Sergei Volnukhin

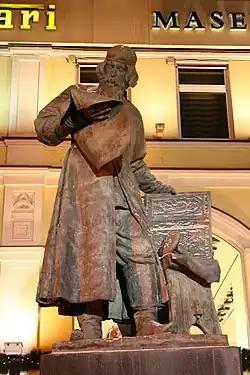
Monument to Ivan Fyodorov, 1909

Sergei Mikhailovich Volnukhin (1859–1921) was a Russian sculptor, best known for his instruction to a generation of Russian artists at the Moscow School of Painting, Sculpture and Architecture, teaching alongside Prince Paolo Troubetzkoy.